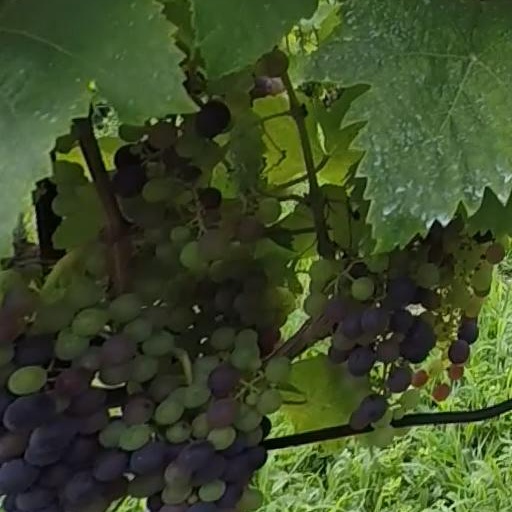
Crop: grape